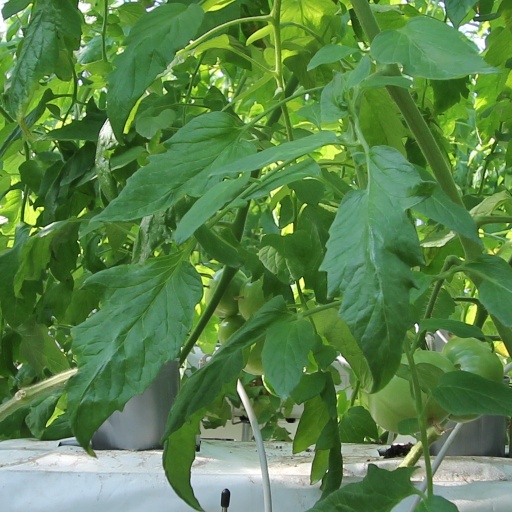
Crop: tomato